Conasprella delessertii

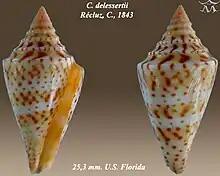
"Conasprella delessertii"

This species is also found in the North Atlantic Ocean, off the East coast of Florida